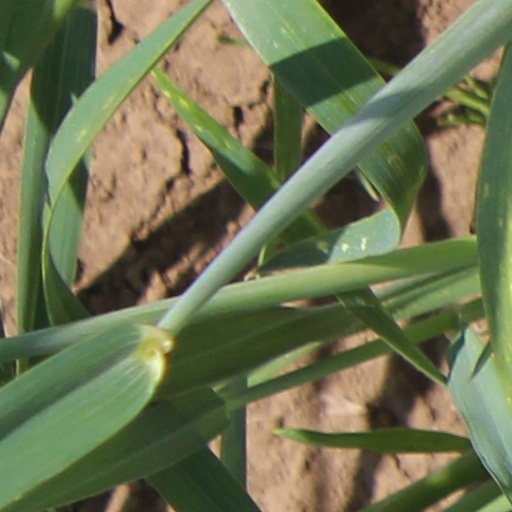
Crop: wheat